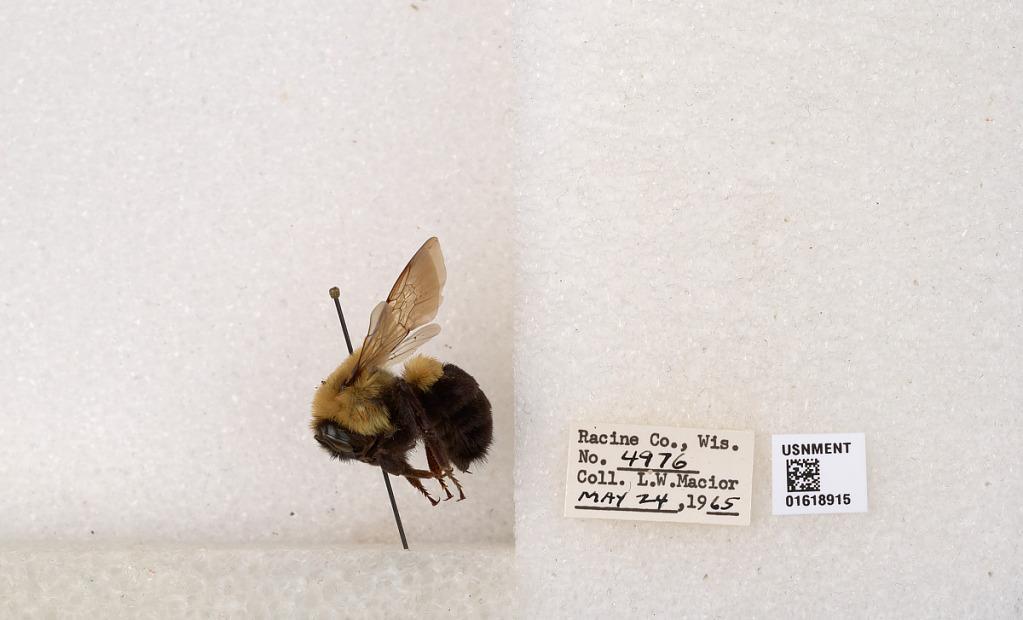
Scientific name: Bombus impatiens Cresson
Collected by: L. Macior
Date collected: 1965-5-24
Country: United States
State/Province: Wisconsin
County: Racine
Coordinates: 42.7299, -87.8123